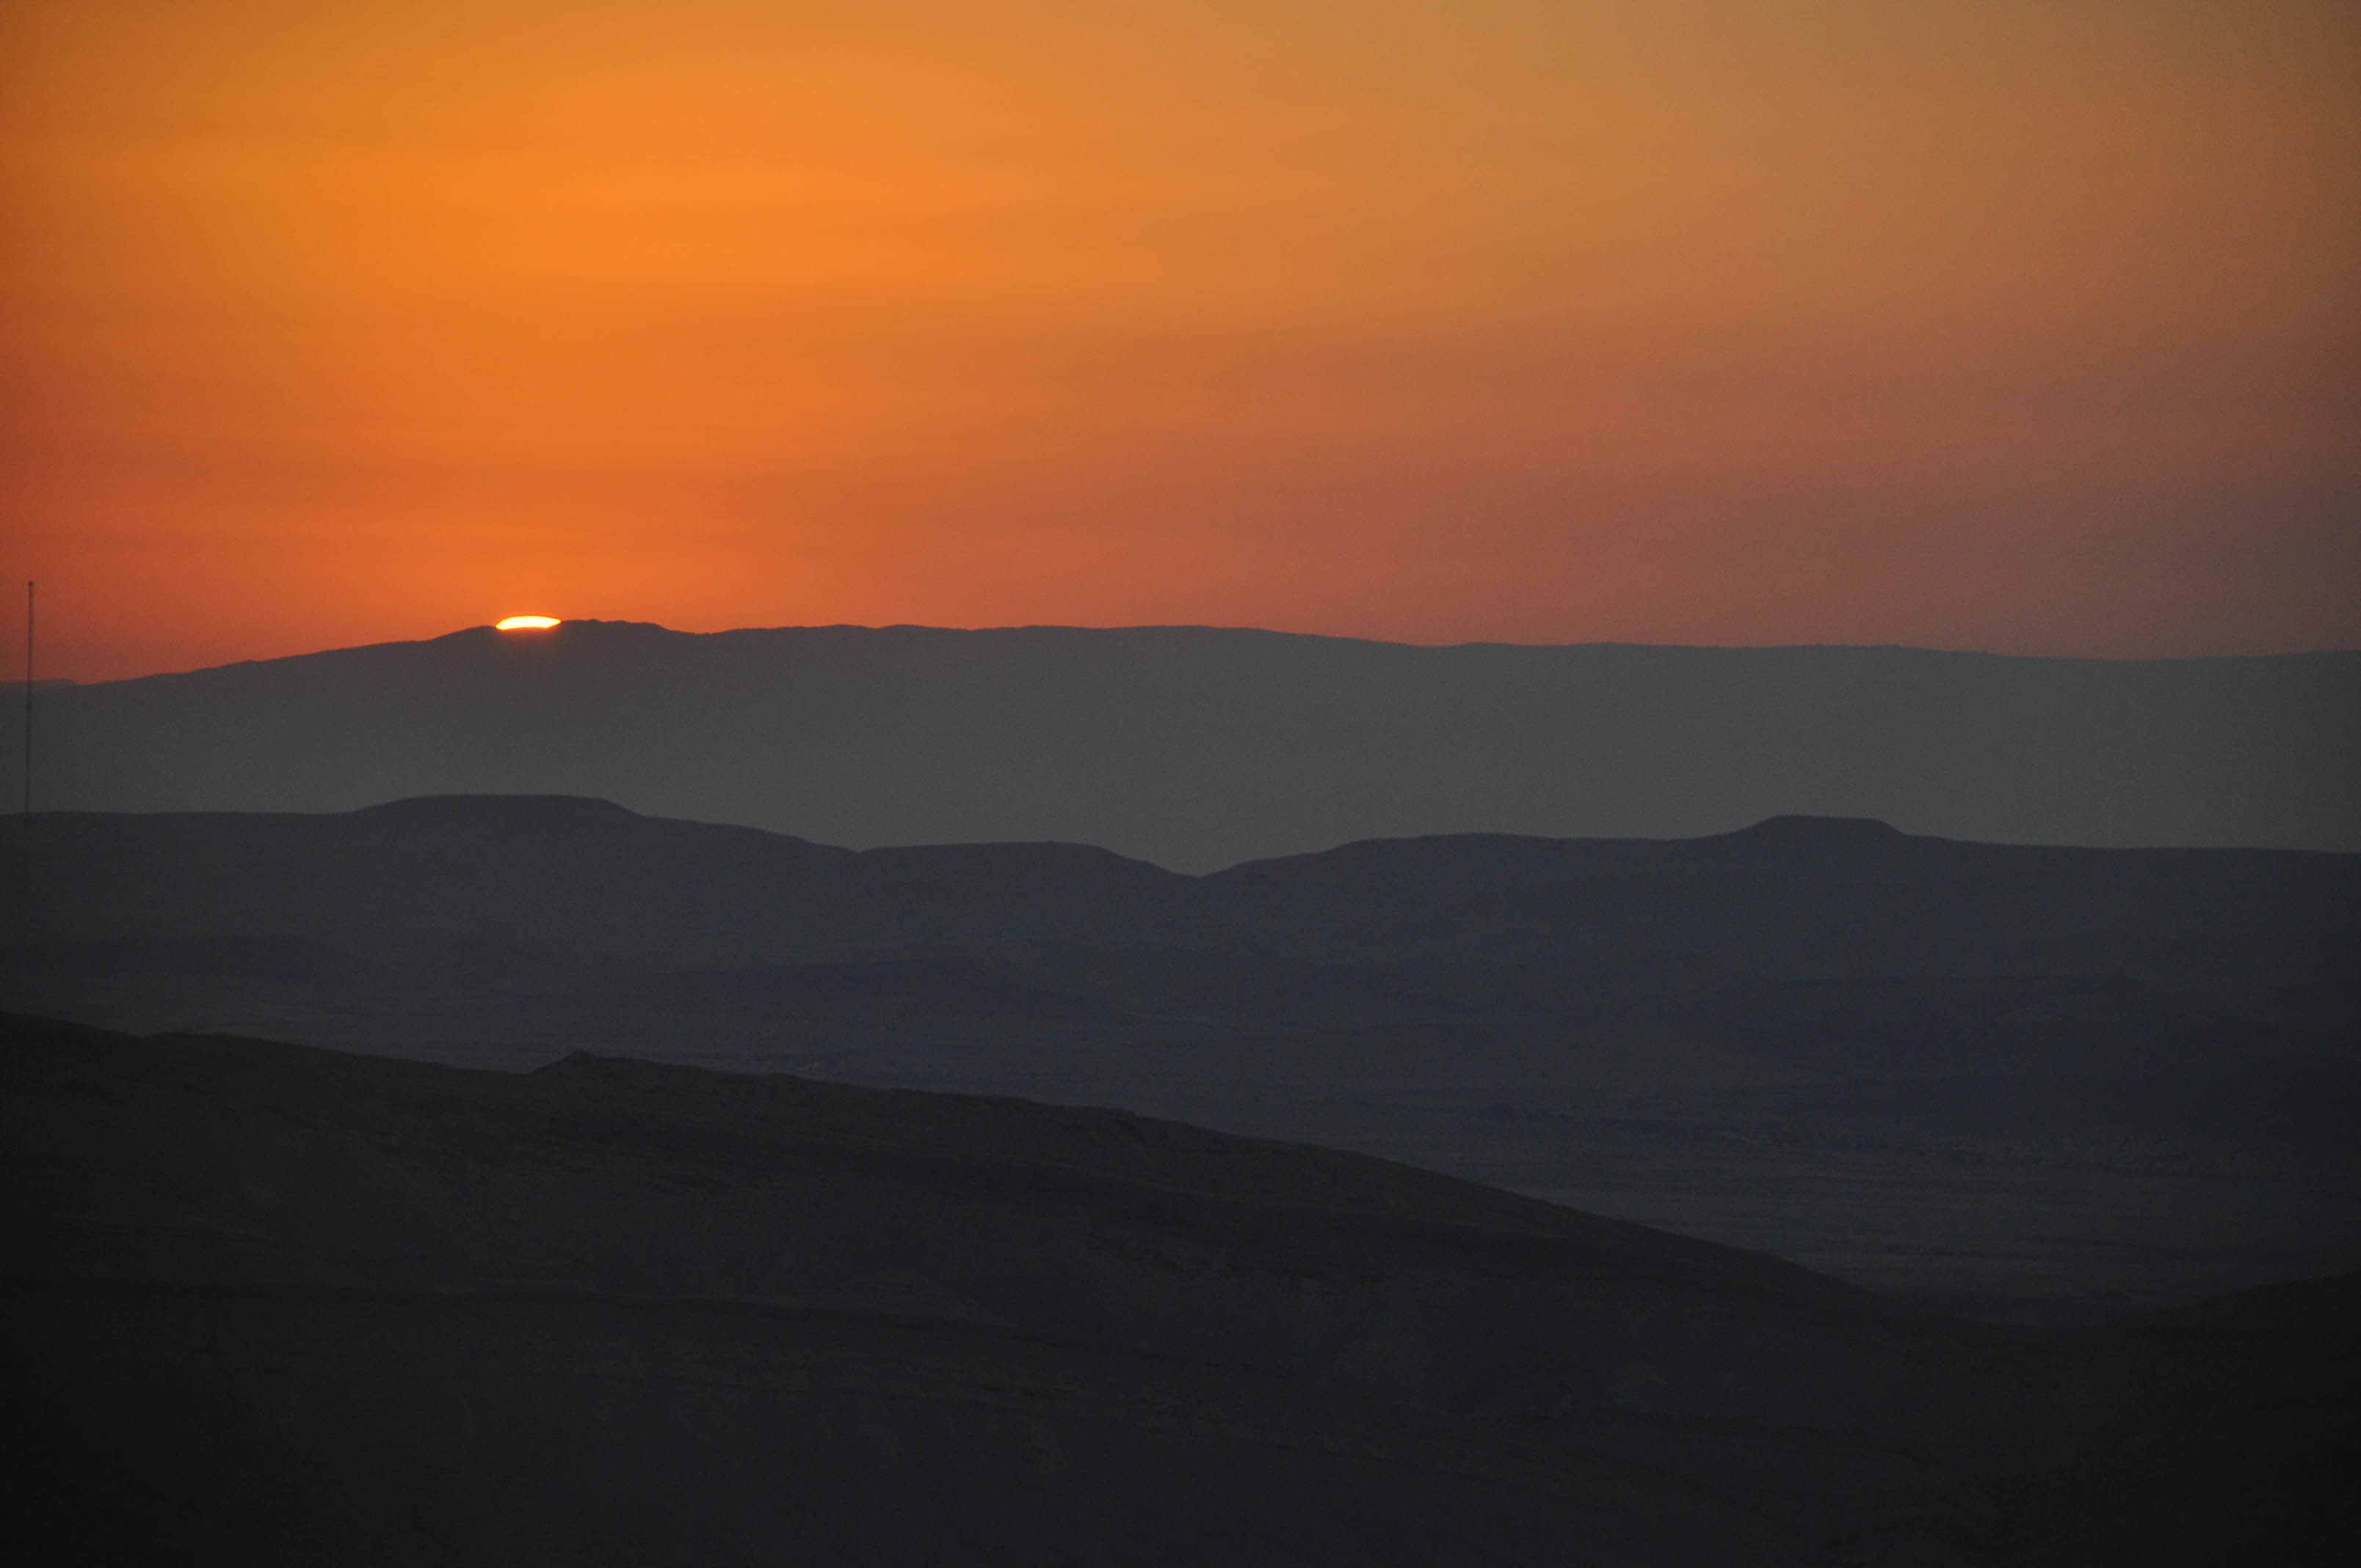
landscape, horizon, mountain, sunrise, sunset, morning, hill, desert, dawn, atmosphere, dusk, evening, plain, plateau, afterglow, landform, natural environment, geographical feature, atmospheric phenomenon, mountainous landforms